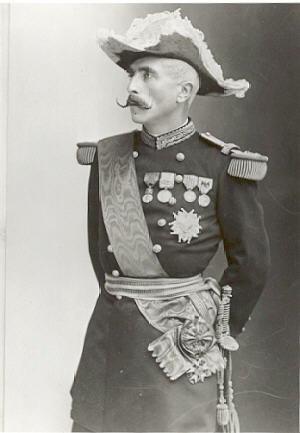
Le gouvernement Pierre Waldeck-Rousseau est le gouvernement de la Troisième République en France du 22 juin 1899 au 3 juin 1902. D'une durée de presque trois ans, il détient le record de longévité des cabinets de la IIIᵉ République. La violence des passions engendrée par l'affaire Dreyfus provoque la formation d'une union nationale visant à combattre la montée des extrêmes.
Gaston Alexandre Auguste de Galliffet, né à Paris le 23 janvier 1831 et mort dans cette même ville le 9 juillet 1909, est un militaire français du XIXᵉ siècle.